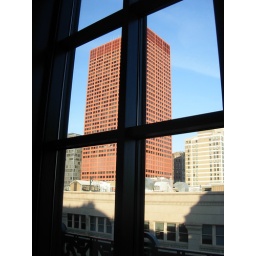
IMO, just about the ugliest building in Chicago. Seen from the 9th floor of the Harold Washington Library.